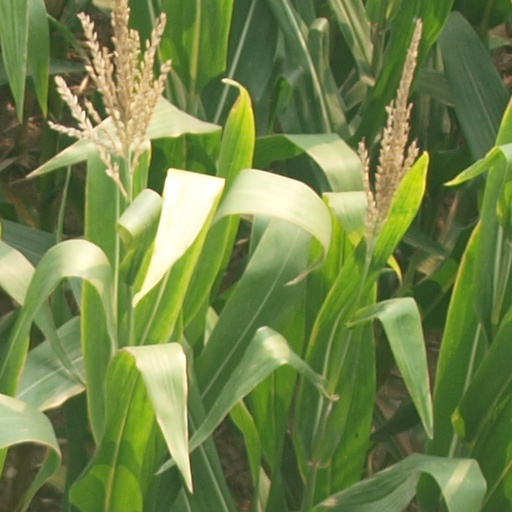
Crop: maize; corn